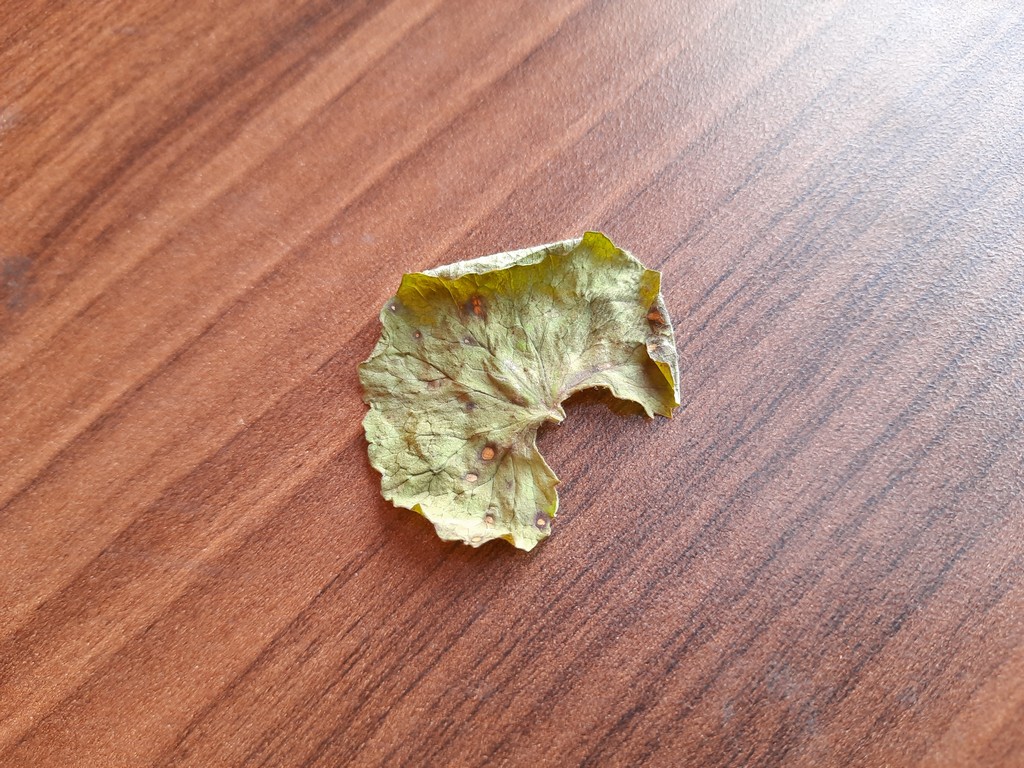
Label: Dried